Christian F. Kehlet

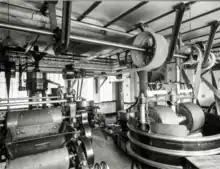
Interior of the Kehlet factory in 1890

The company was after Christian F. Kehlet's death in 1882 continued by his widow. A new factory at Jagtvej 85-87 was inaugurated in 1887. It was in 1888 acquired by H. G. M. Hansen (born 1849). Max Hey was from 1918 managing director of the company.